Describe the emotion expressed in this image:  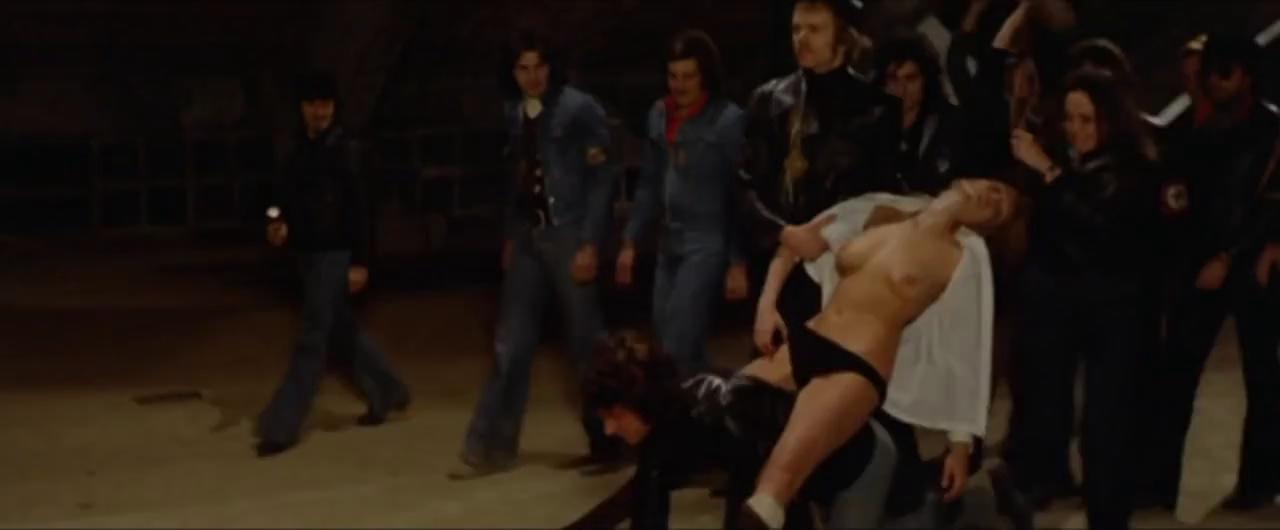
This person displays Suffering, valence and arousal with low intensity.